René Ifrah

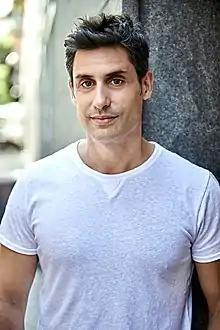
René Ifrah

René Ifrah is an American actor born in Germany and raised in Brooklyn, New York City. He is best known for his role as Bibi Hamed on the Showtime series "Homeland", for which he was nominated for a Screen Actors Guild Award (2016). He is also known for his recurring roles on Showtime's crime drama "Sneaky Pete", where he played the character of Wali (2017–2018); the Showtime Drama series "The Affair" (2017); and the Showtime comedy series "Nurse Jackie" (2009–2011).